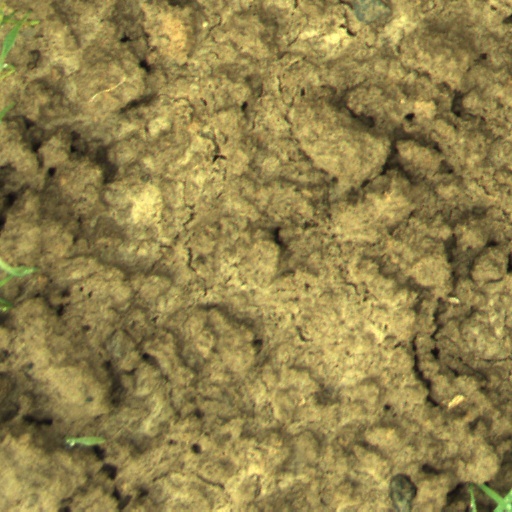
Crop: wheat